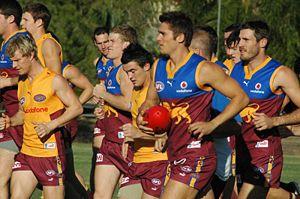
Les Brisbane Lions sont un club australien de football australien fondé en 1996 à la suite de la fusion entre les Brisbane Bears et Fitzroy Football Club. Basés à Brisbane, les Lions évoluent en Australian Football League au Brisbane Cricket Ground.